Constantinople

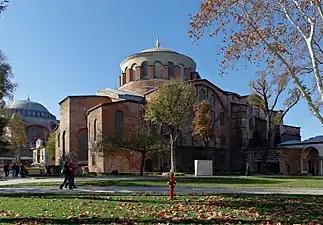
Hagia Irene is a Greek Eastern Orthodox Church located in the outer courtyard of Topkapı Palace in Istanbul. It is one of the few churches in Istanbul that has not been converted into a mosque.

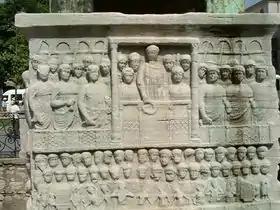
Theodosius I was the last Roman emperor who ruled over an undivided empire (detail from the Obelisk at the Hippodrome of Constantinople).

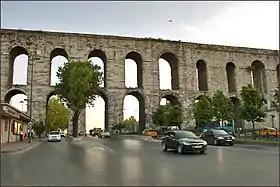
Aqueduct of Valens, completed by Roman emperor Valens in the late 4th century AD

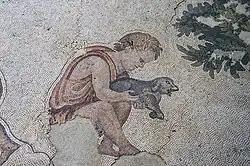
Mosaics of the Great Palace of Constantinople, now in Great Palace Mosaic Museum in Istanbul

Constantine had altogether more colourful plans. Having restored the unity of the Empire, and, being in the course of major governmental reforms as well as of sponsoring the consolidation of the Christian church, he was well aware that Rome was an unsatisfactory capital. Rome was too far from the frontiers, and hence from the armies and the imperial courts, and it offered an undesirable playground for disaffected politicians. Yet it had been the capital of the state for over a thousand years, and it might have seemed unthinkable to suggest that the capital be moved to a different location. Nevertheless, Constantine identified the site of Byzantium as the right place: a place where an emperor could sit, readily defended, with easy access to the Danube or the Euphrates frontiers, his court supplied from the rich gardens and sophisticated workshops of Roman Asia, his treasuries filled by the wealthiest provinces of the Empire.